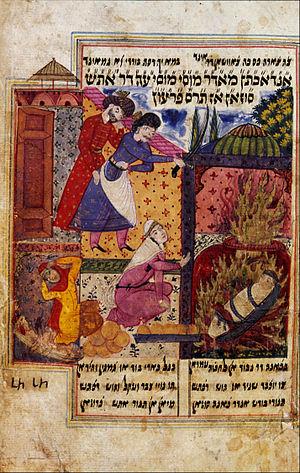
La communauté juive en Iran est parmi les plus anciennes du monde ; ses membres descendent des Juifs qui sont restés dans la région après l'exil en Babylone, quand les souverains achéménides du Premier Empire perse ont permis aux Juifs de retourner à Jérusalem.